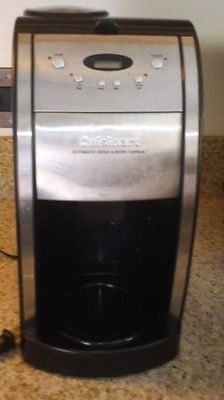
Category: coffee maker